Aerogram

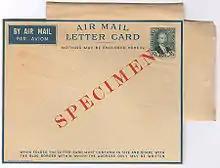
The first issued aerogramme – Iraq 1933

Lieutenant Colonel R. E. Evans first saw the air letter form in Iraq, whilst touring the Commands after his arrival in the Middle East theatre. It had been introduced into the Iraqi postal service in 1933 by the then Inspector General of Posts and Telegraphs, Major Douglas William Gumbley CBE DSO Royal Engineers. The original form, on thin paper sized 124 mm x 99 mm, greyish in colour, with bluelined framing and with the designation legend on the front. It had an embossed effigy of Faisal I of Iraq and was printed by Bradbury Wilkinson.